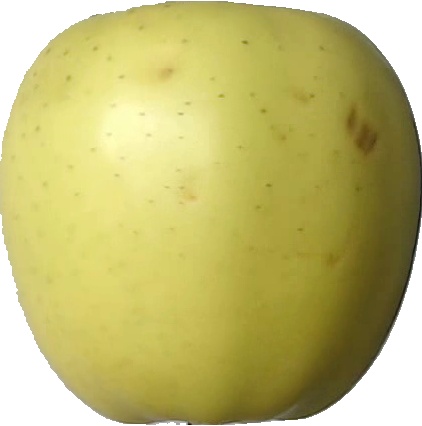
Label: apple_golden_2